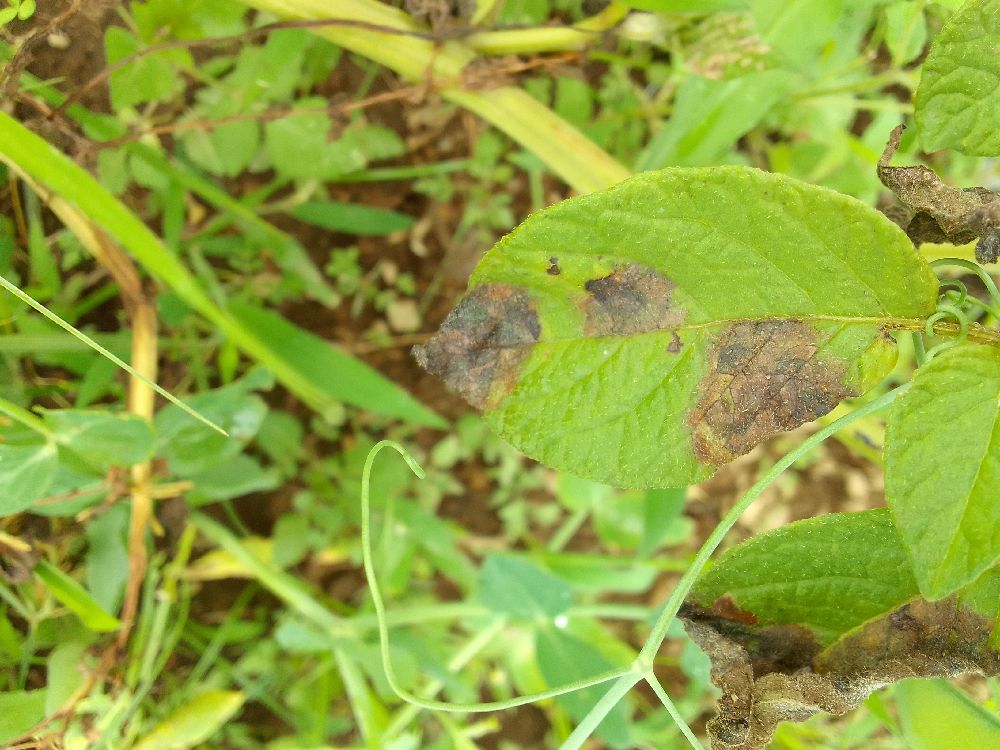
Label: Late blight